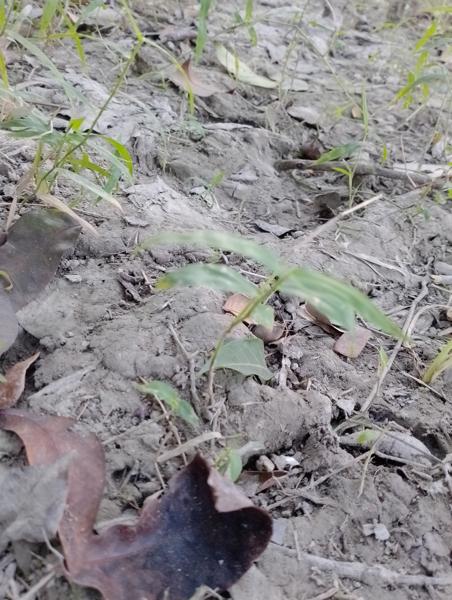
Weed species: Panicum repens